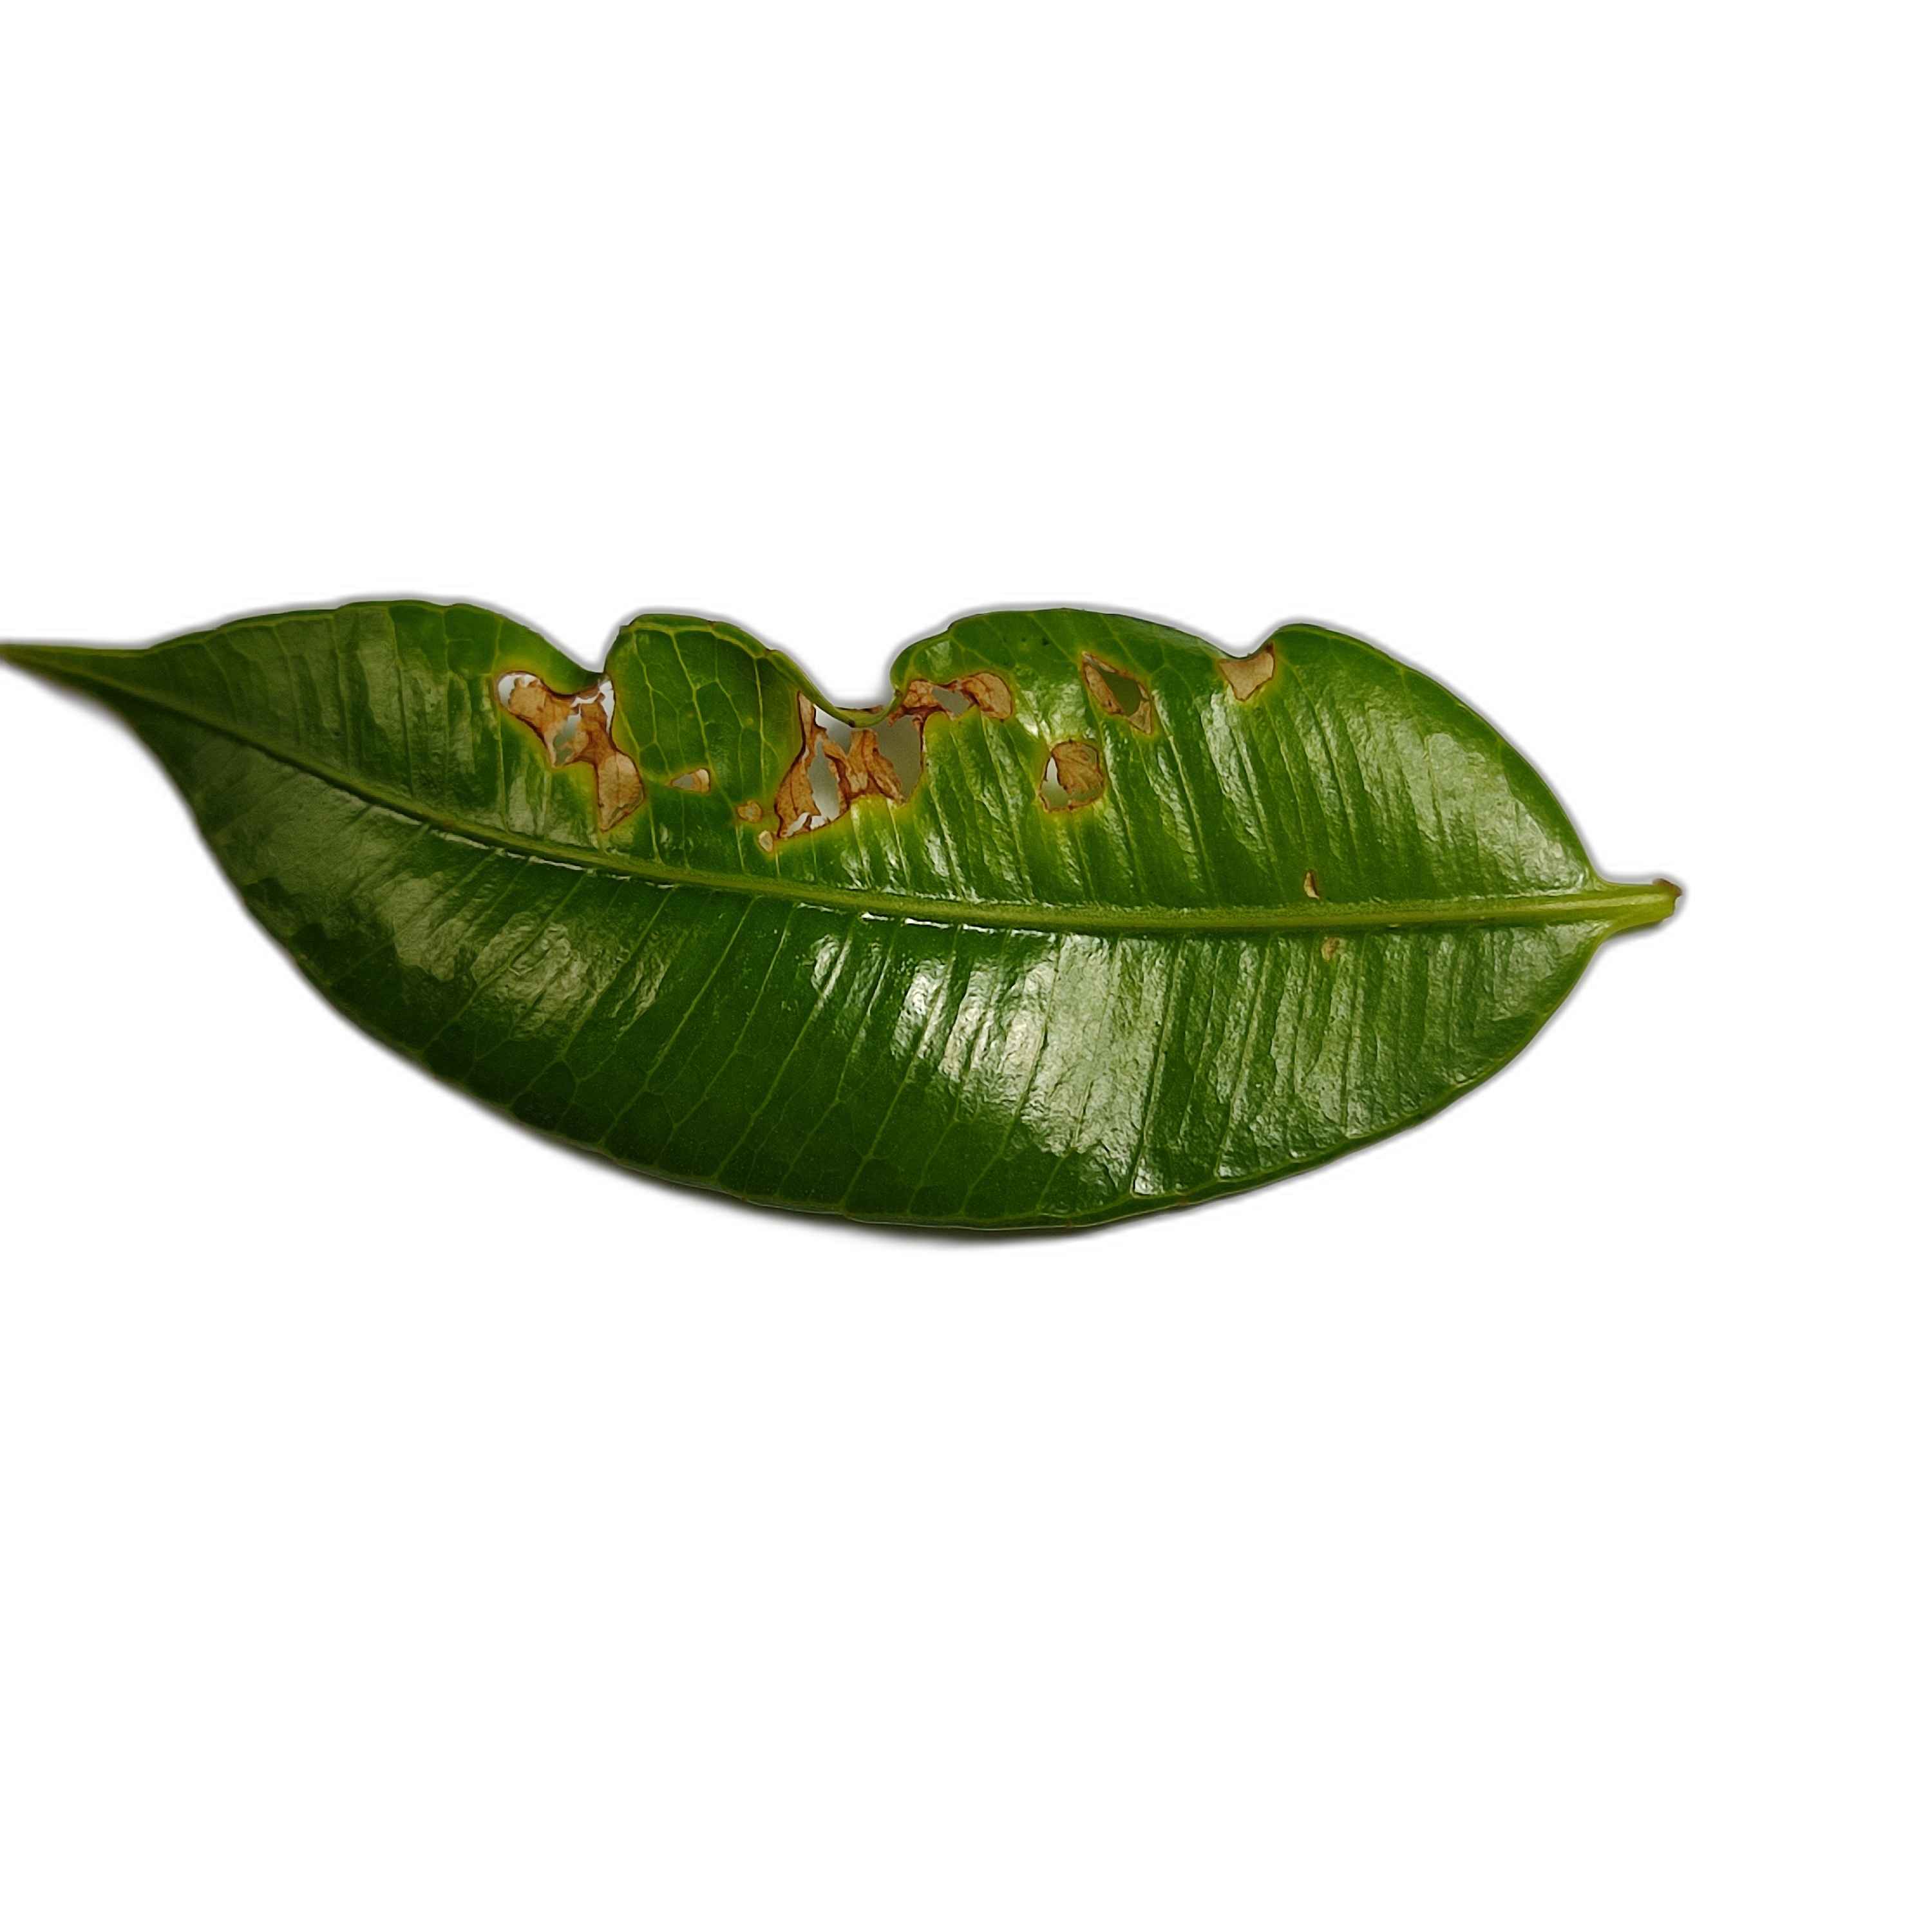
Label: not_healthy